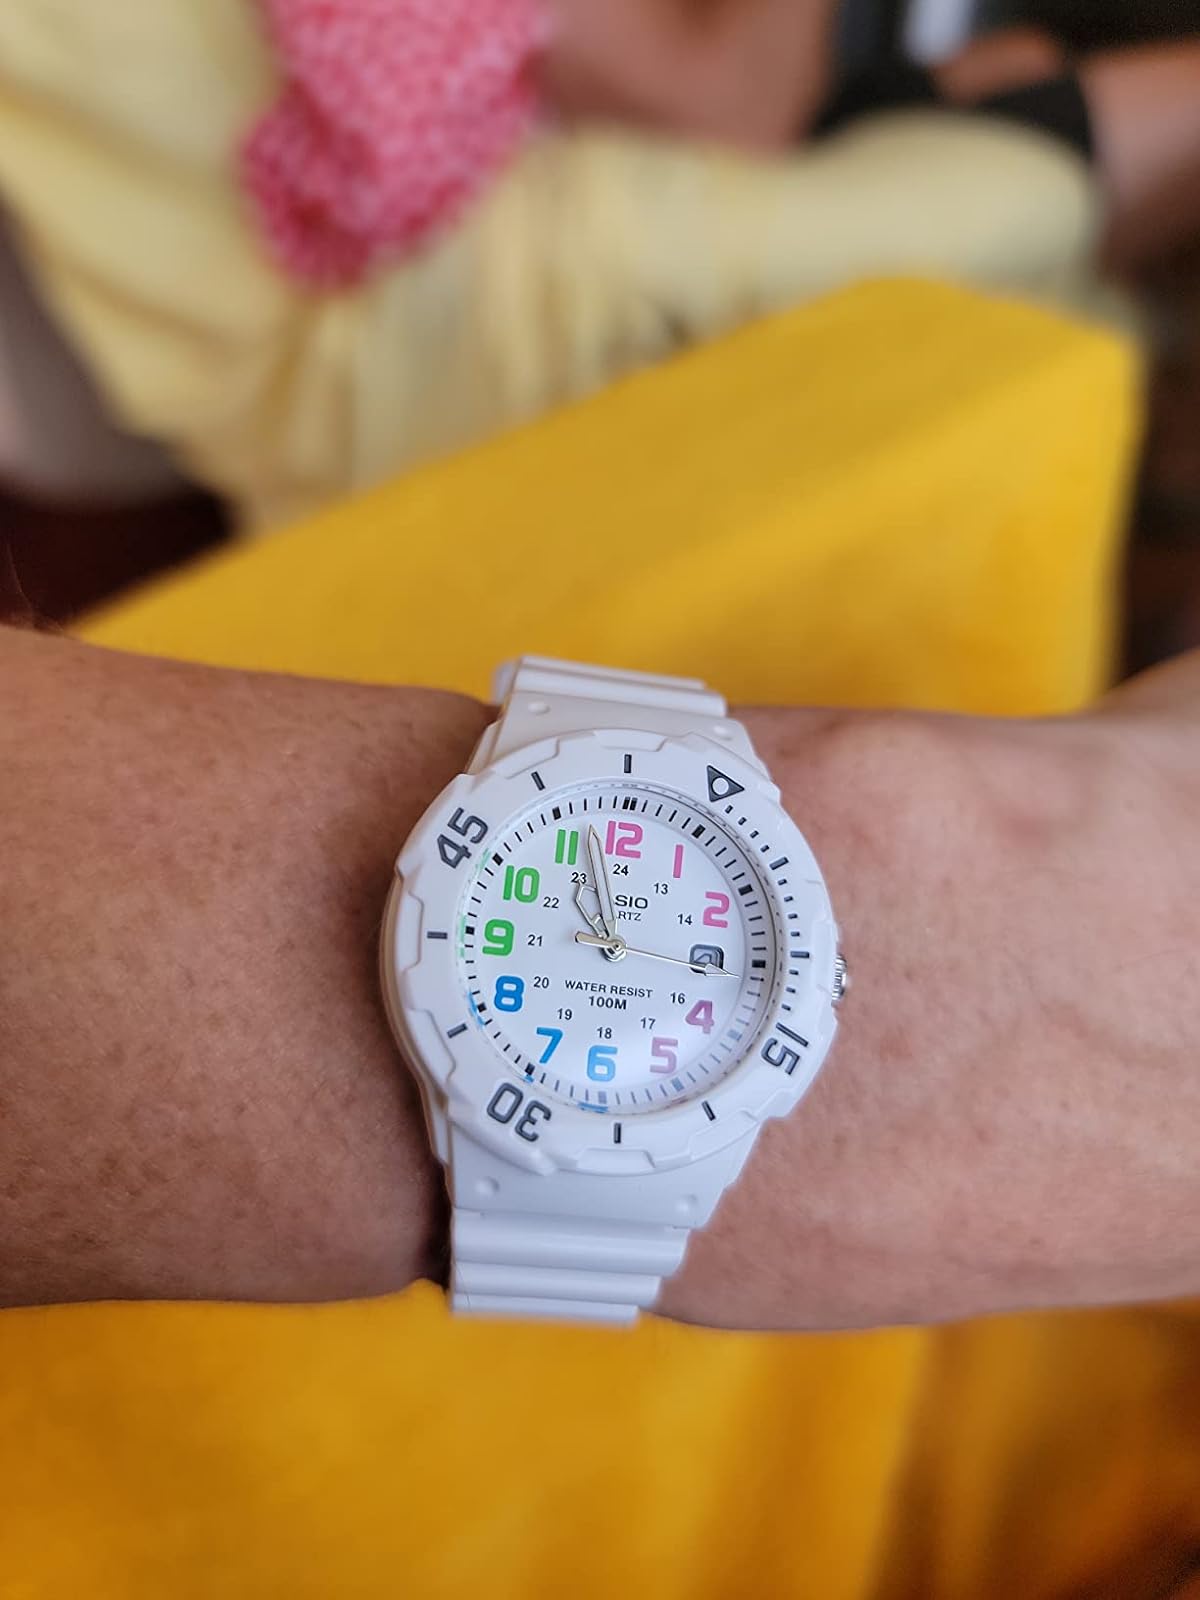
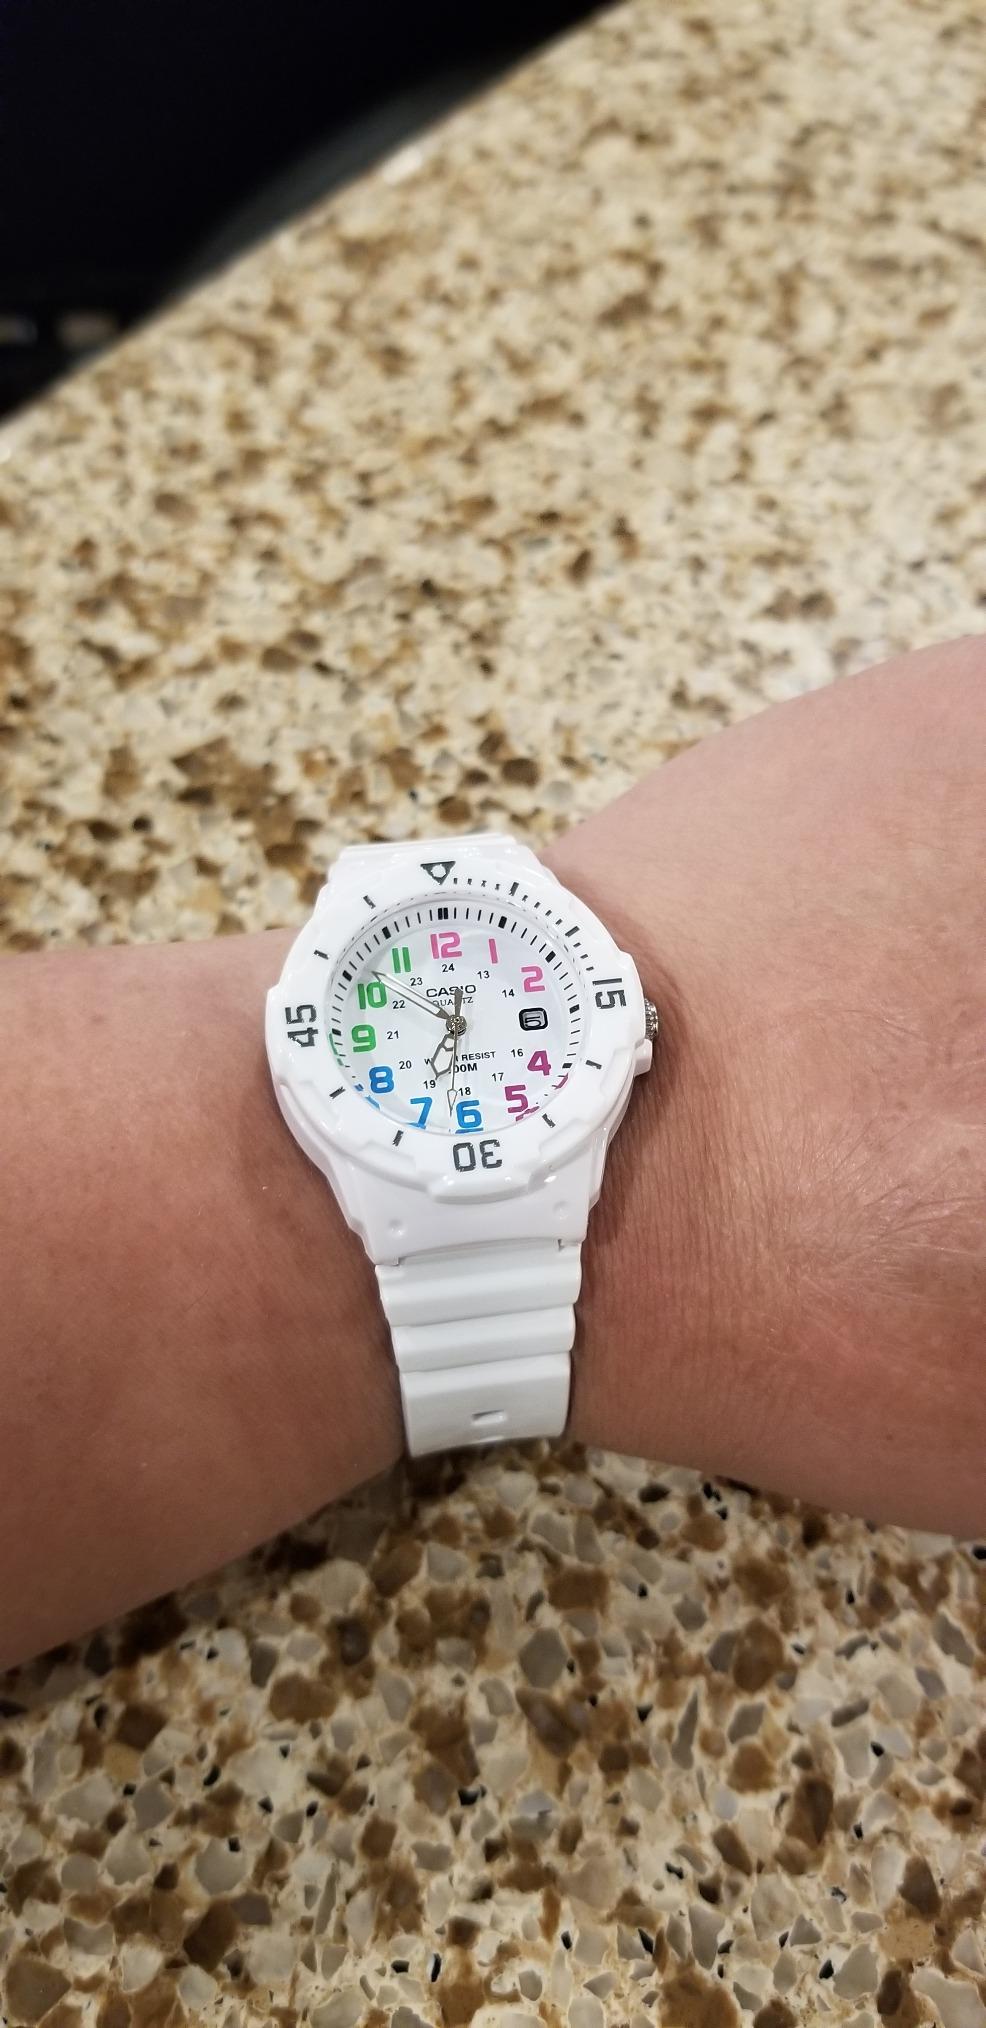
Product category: accessories_watch
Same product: yes